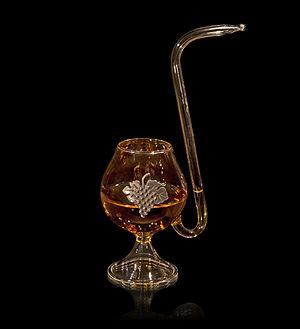
Pipe à Cognac ou à Armagnac.
La fine est l'eau-de-vie de vin. Elle ne doit pas être confondue avec l'eau-de-vie de marc résultant de la distillation du marc de raisin, dit de cuve ou de vin.
Le ballon est un verre qui doit son nom à sa forme. On distingue plusieurs tailles en fonction du liquide qu’il doit contenir.
Le verre à cognac est un verre ballon sur un pied court, d’une contenance recommandée de 6 à 9 cl et tenu dans le creux de la main pour réchauffer l’alcool et mieux dégager son arôme.